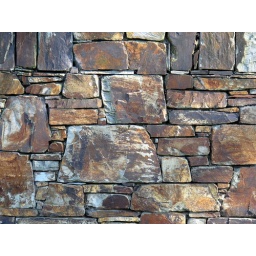
A closer look at this dry stone wall built from local stone near Porthcothan, Cornwall